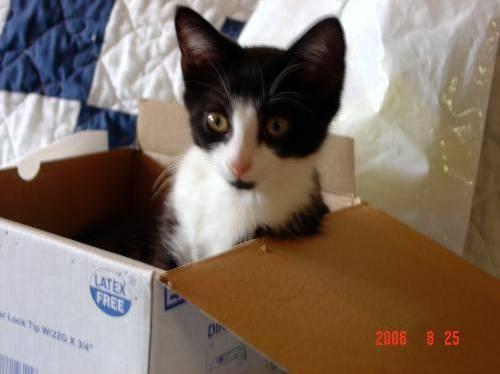
cat